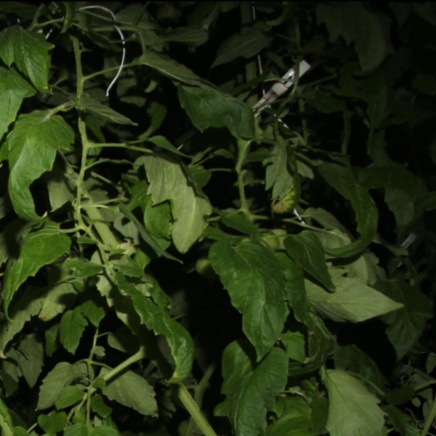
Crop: tomato